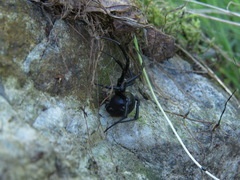
Species: Lactrodectus_hesperus